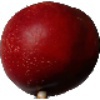
Label: Nectarine 1